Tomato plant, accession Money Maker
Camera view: bottom (45 deg); turntable rotation: 330 degrees
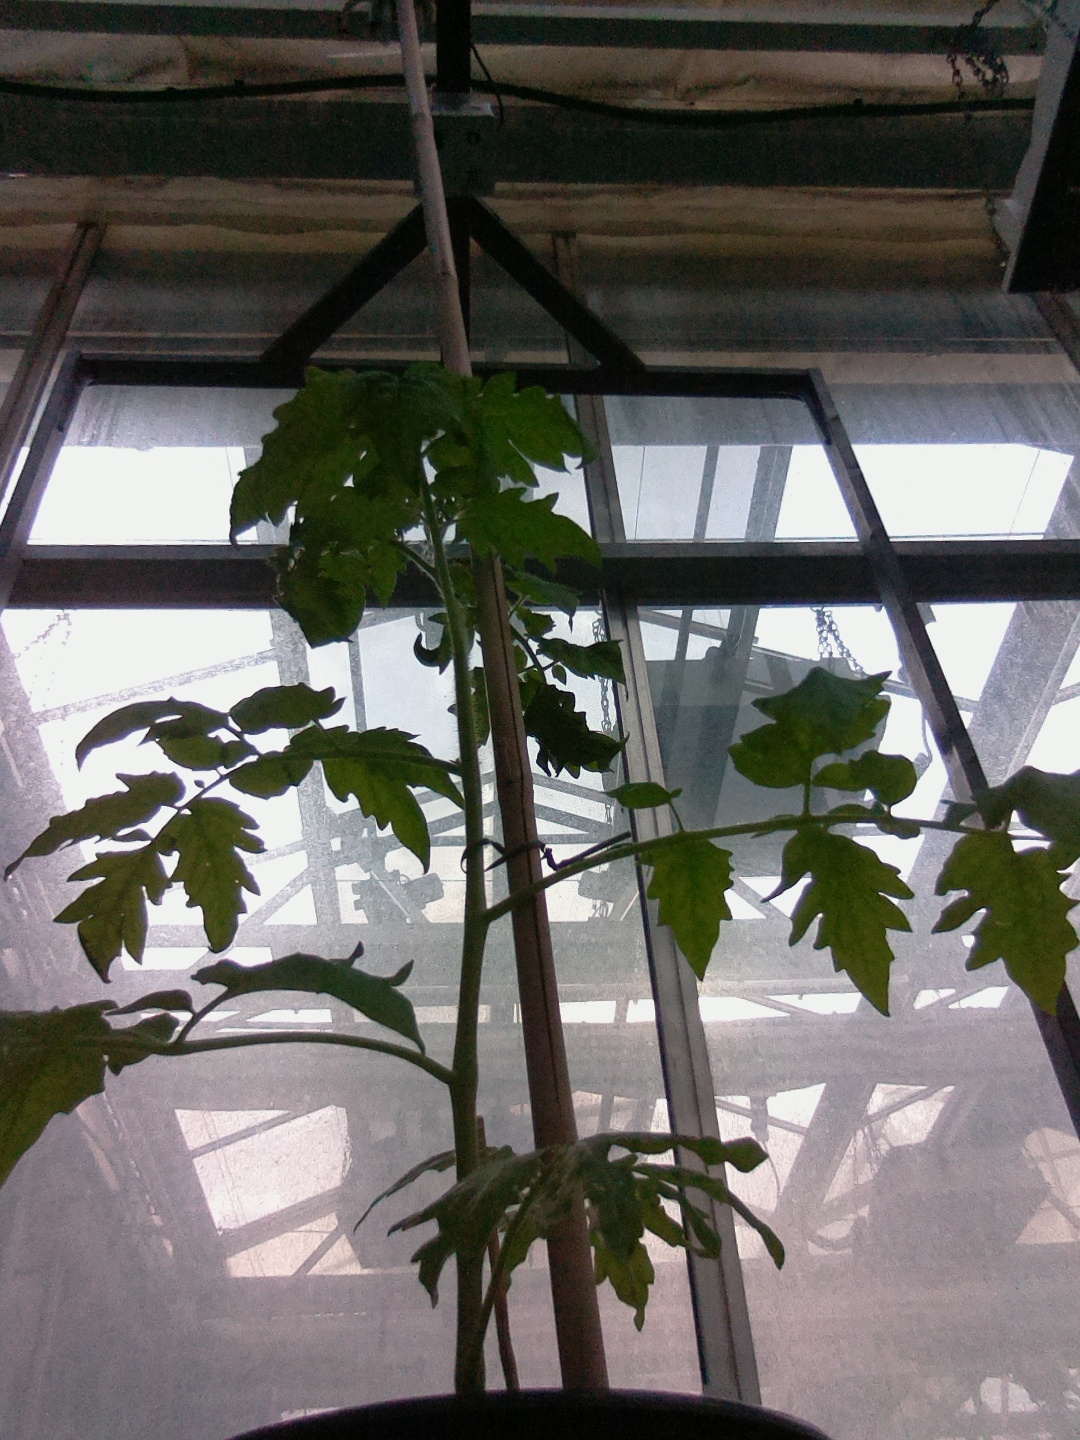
BBCH growth stage 14: 8 of true leaves visible